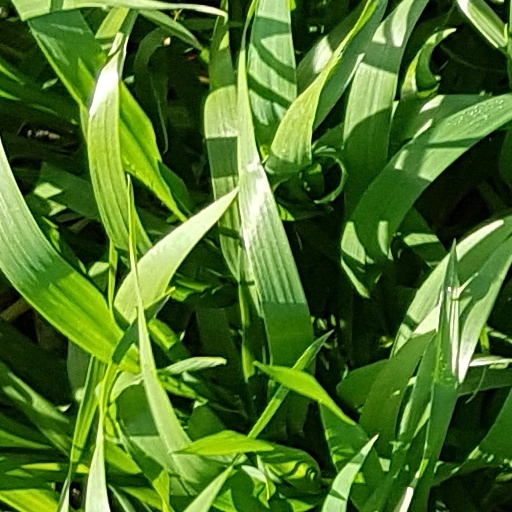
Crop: wheat